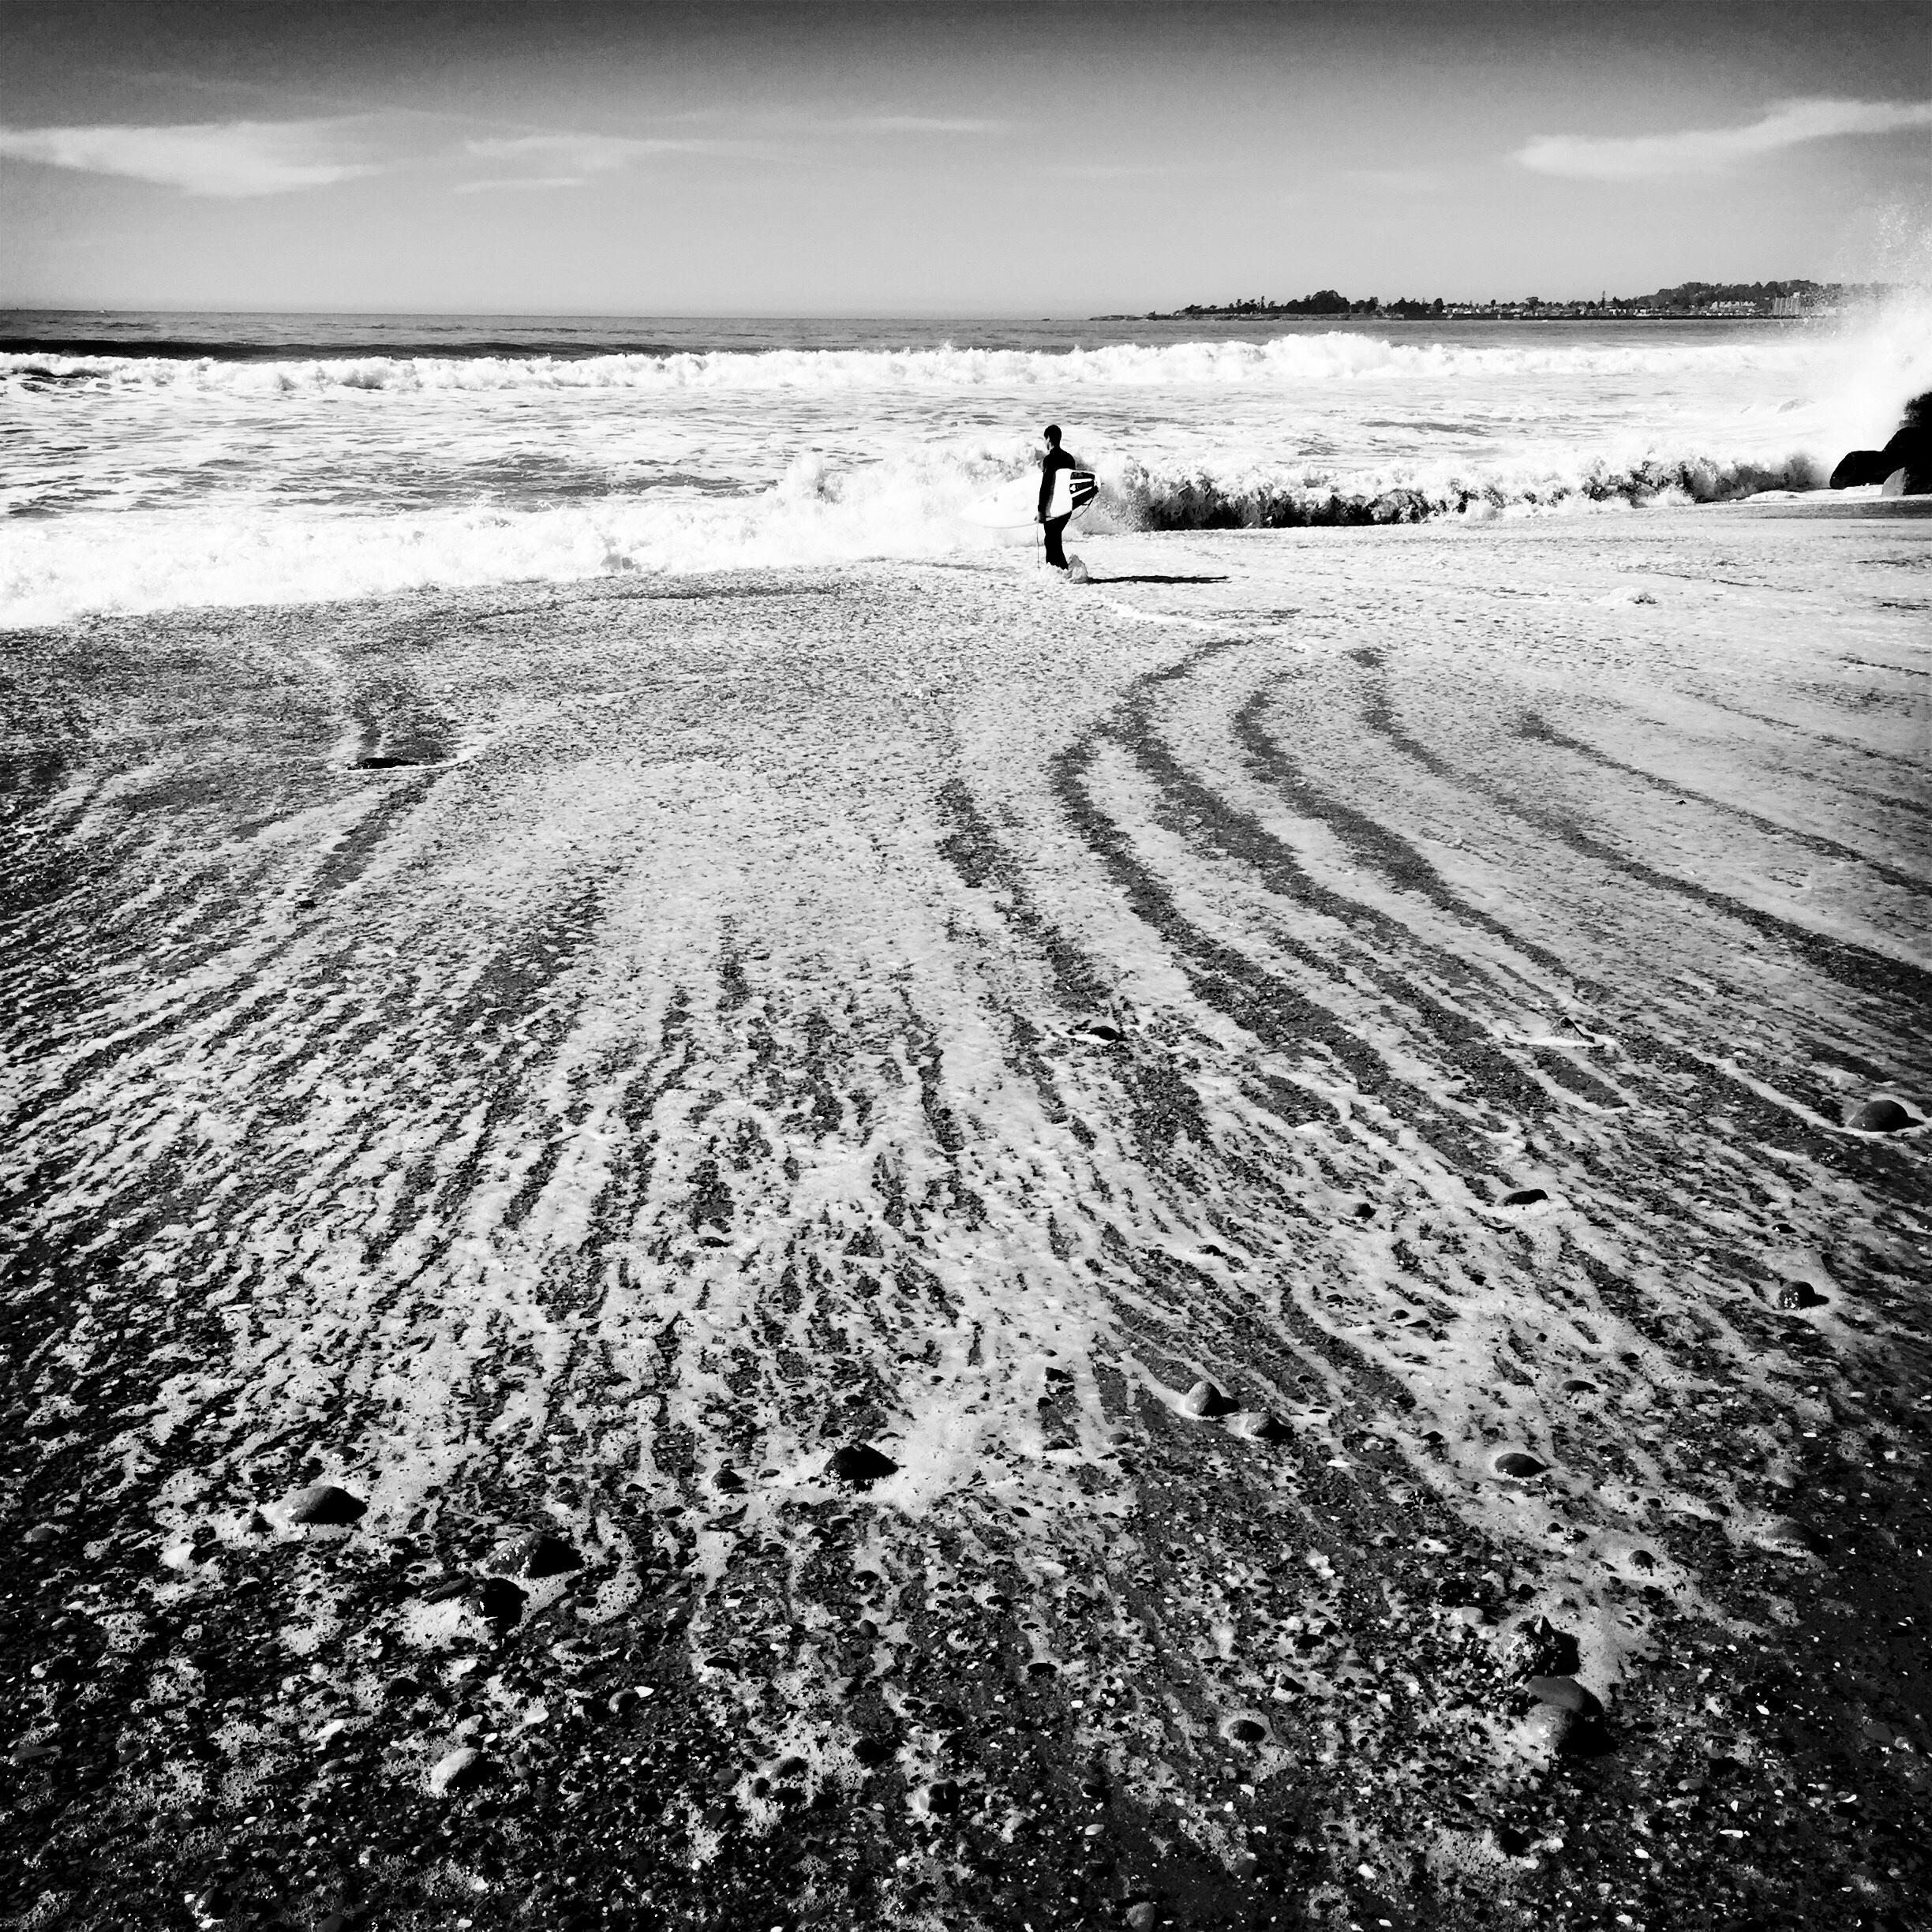
beach, sea, coast, sand, ocean, horizon, cloud, black and white, white, photography, sunlight, shore, wave, wind, reflection, monochrome, monochrome photography, mudflat, wind wave